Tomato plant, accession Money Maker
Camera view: tilt-top (135 deg); turntable rotation: 0 degrees
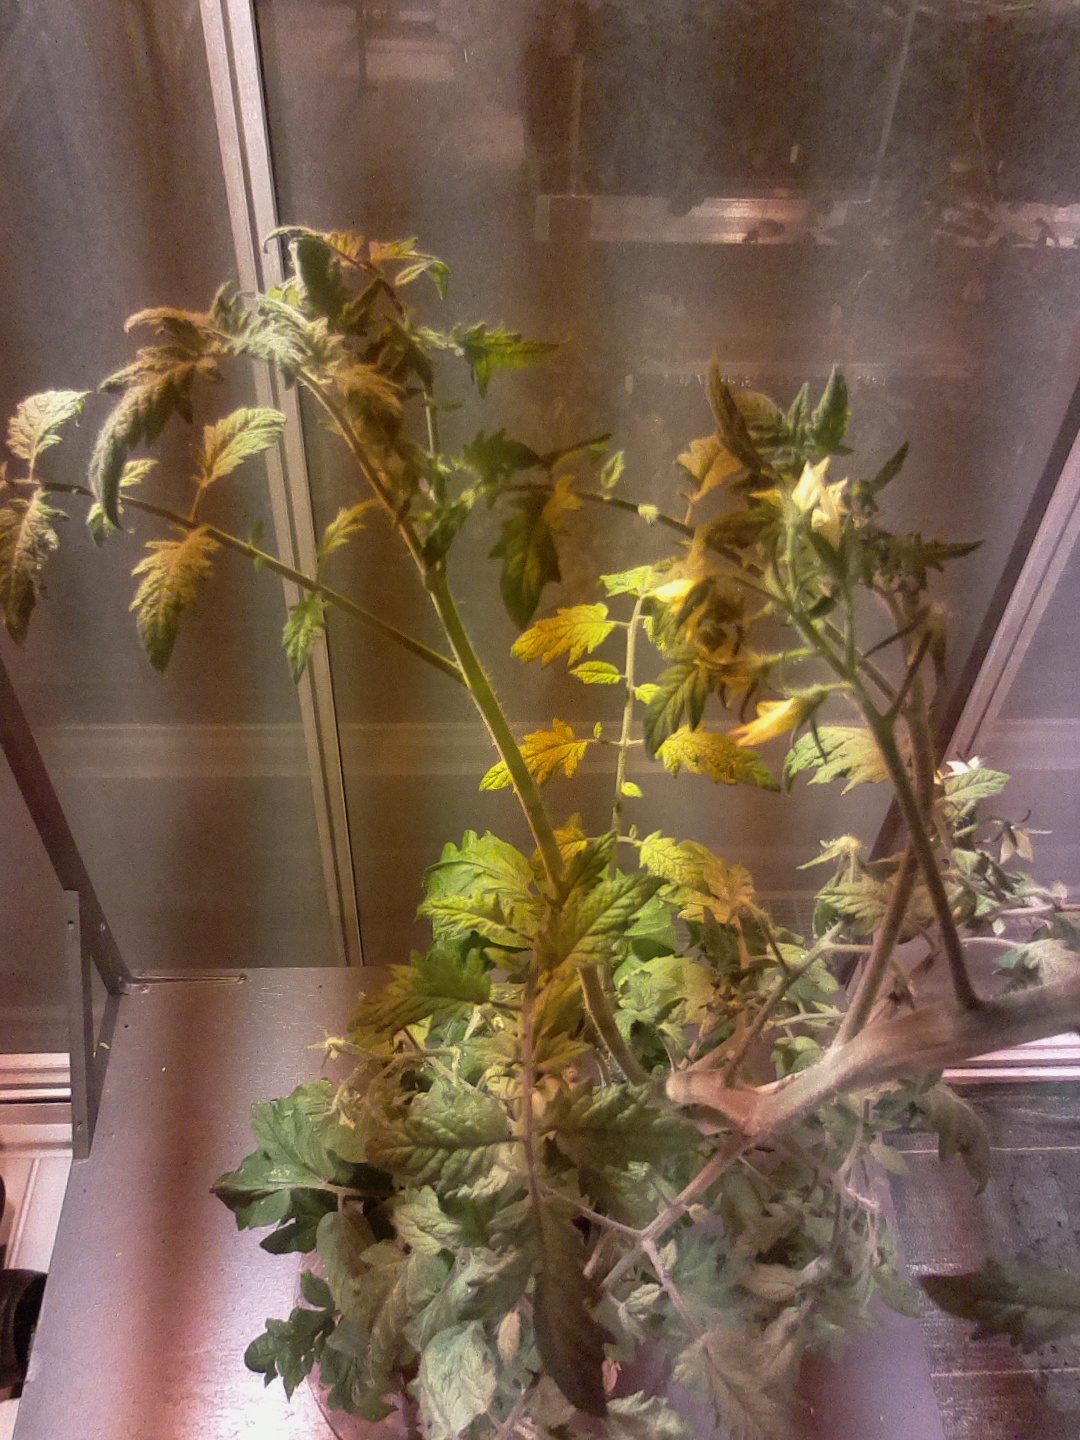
BBCH growth stage 73: 30%-40% of final fruit size